Elizabeth Golcher Butler

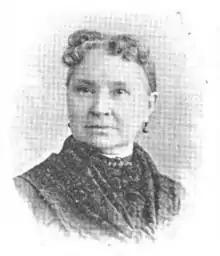
Elizabeth Golcher Butler

Elizabeth Golcher Butler (October 16, 1831 – July 13, 1906) was a British-born American women's activist and a pioneer in the Order of the Eastern Star. With the establishment of the General Grand Chapter, which would have full control over the ritual, Butler was elected to its highest office, becoming its first Most Worthy Grand Matron (1876–1878). To be active among the first in any movement which is successful is to occupy a position of prominence. To be the first Matron of the first chapter in any State is an honor to any member of the Order of the Eastern Star; to be the first Grand Matron of a Grand Chapter is a greater honor; but to be the first Most Worthy Grand Matron of the General Grand Chapter—the federated head of the Order—was the highest honor one could receive within the Order.